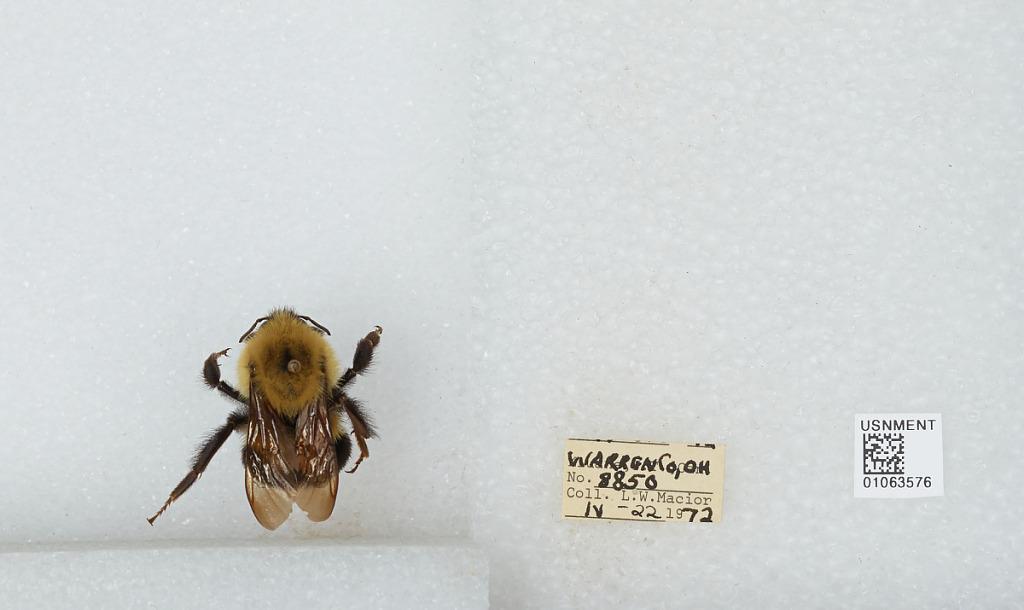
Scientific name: Bombus (Pyrobombus) bimaculatus Cresson
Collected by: L. Macior
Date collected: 1972-4-22
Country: United States
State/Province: Ohio
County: Warren
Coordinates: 39.4242, -84.1856